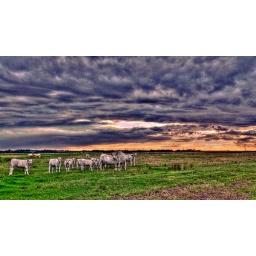
HDR cows under dramatic sky